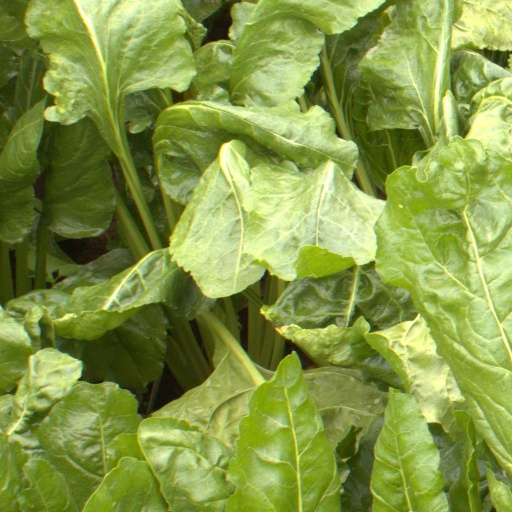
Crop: sugar beet